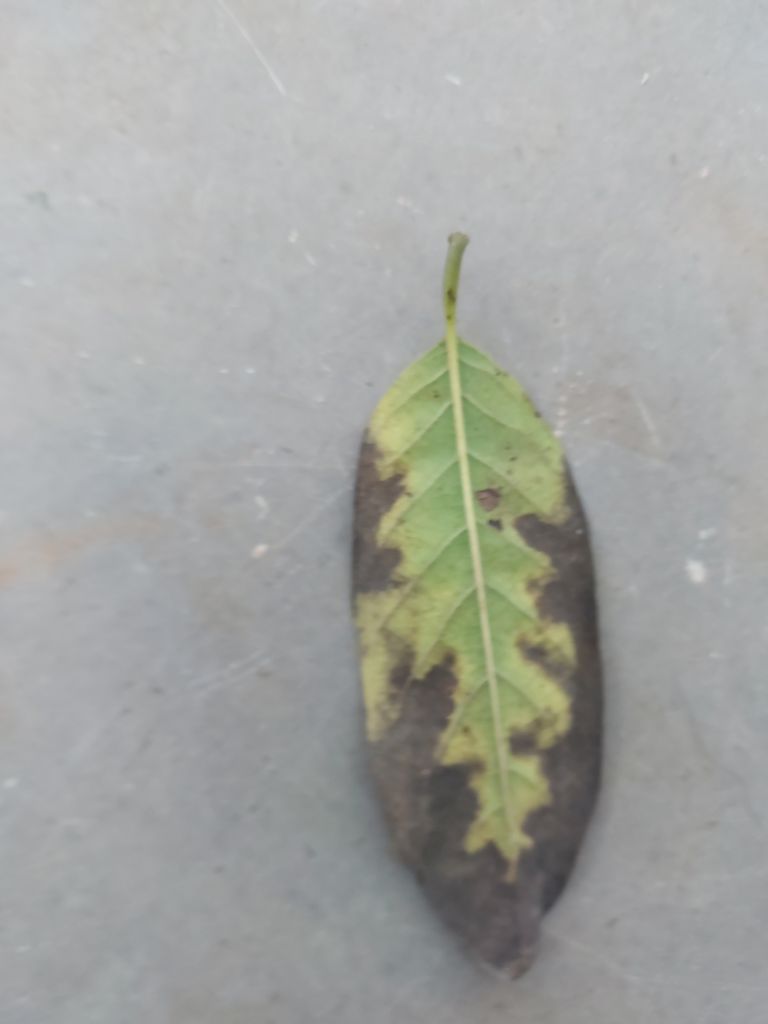
Disease label: Leaf spot on Leaves